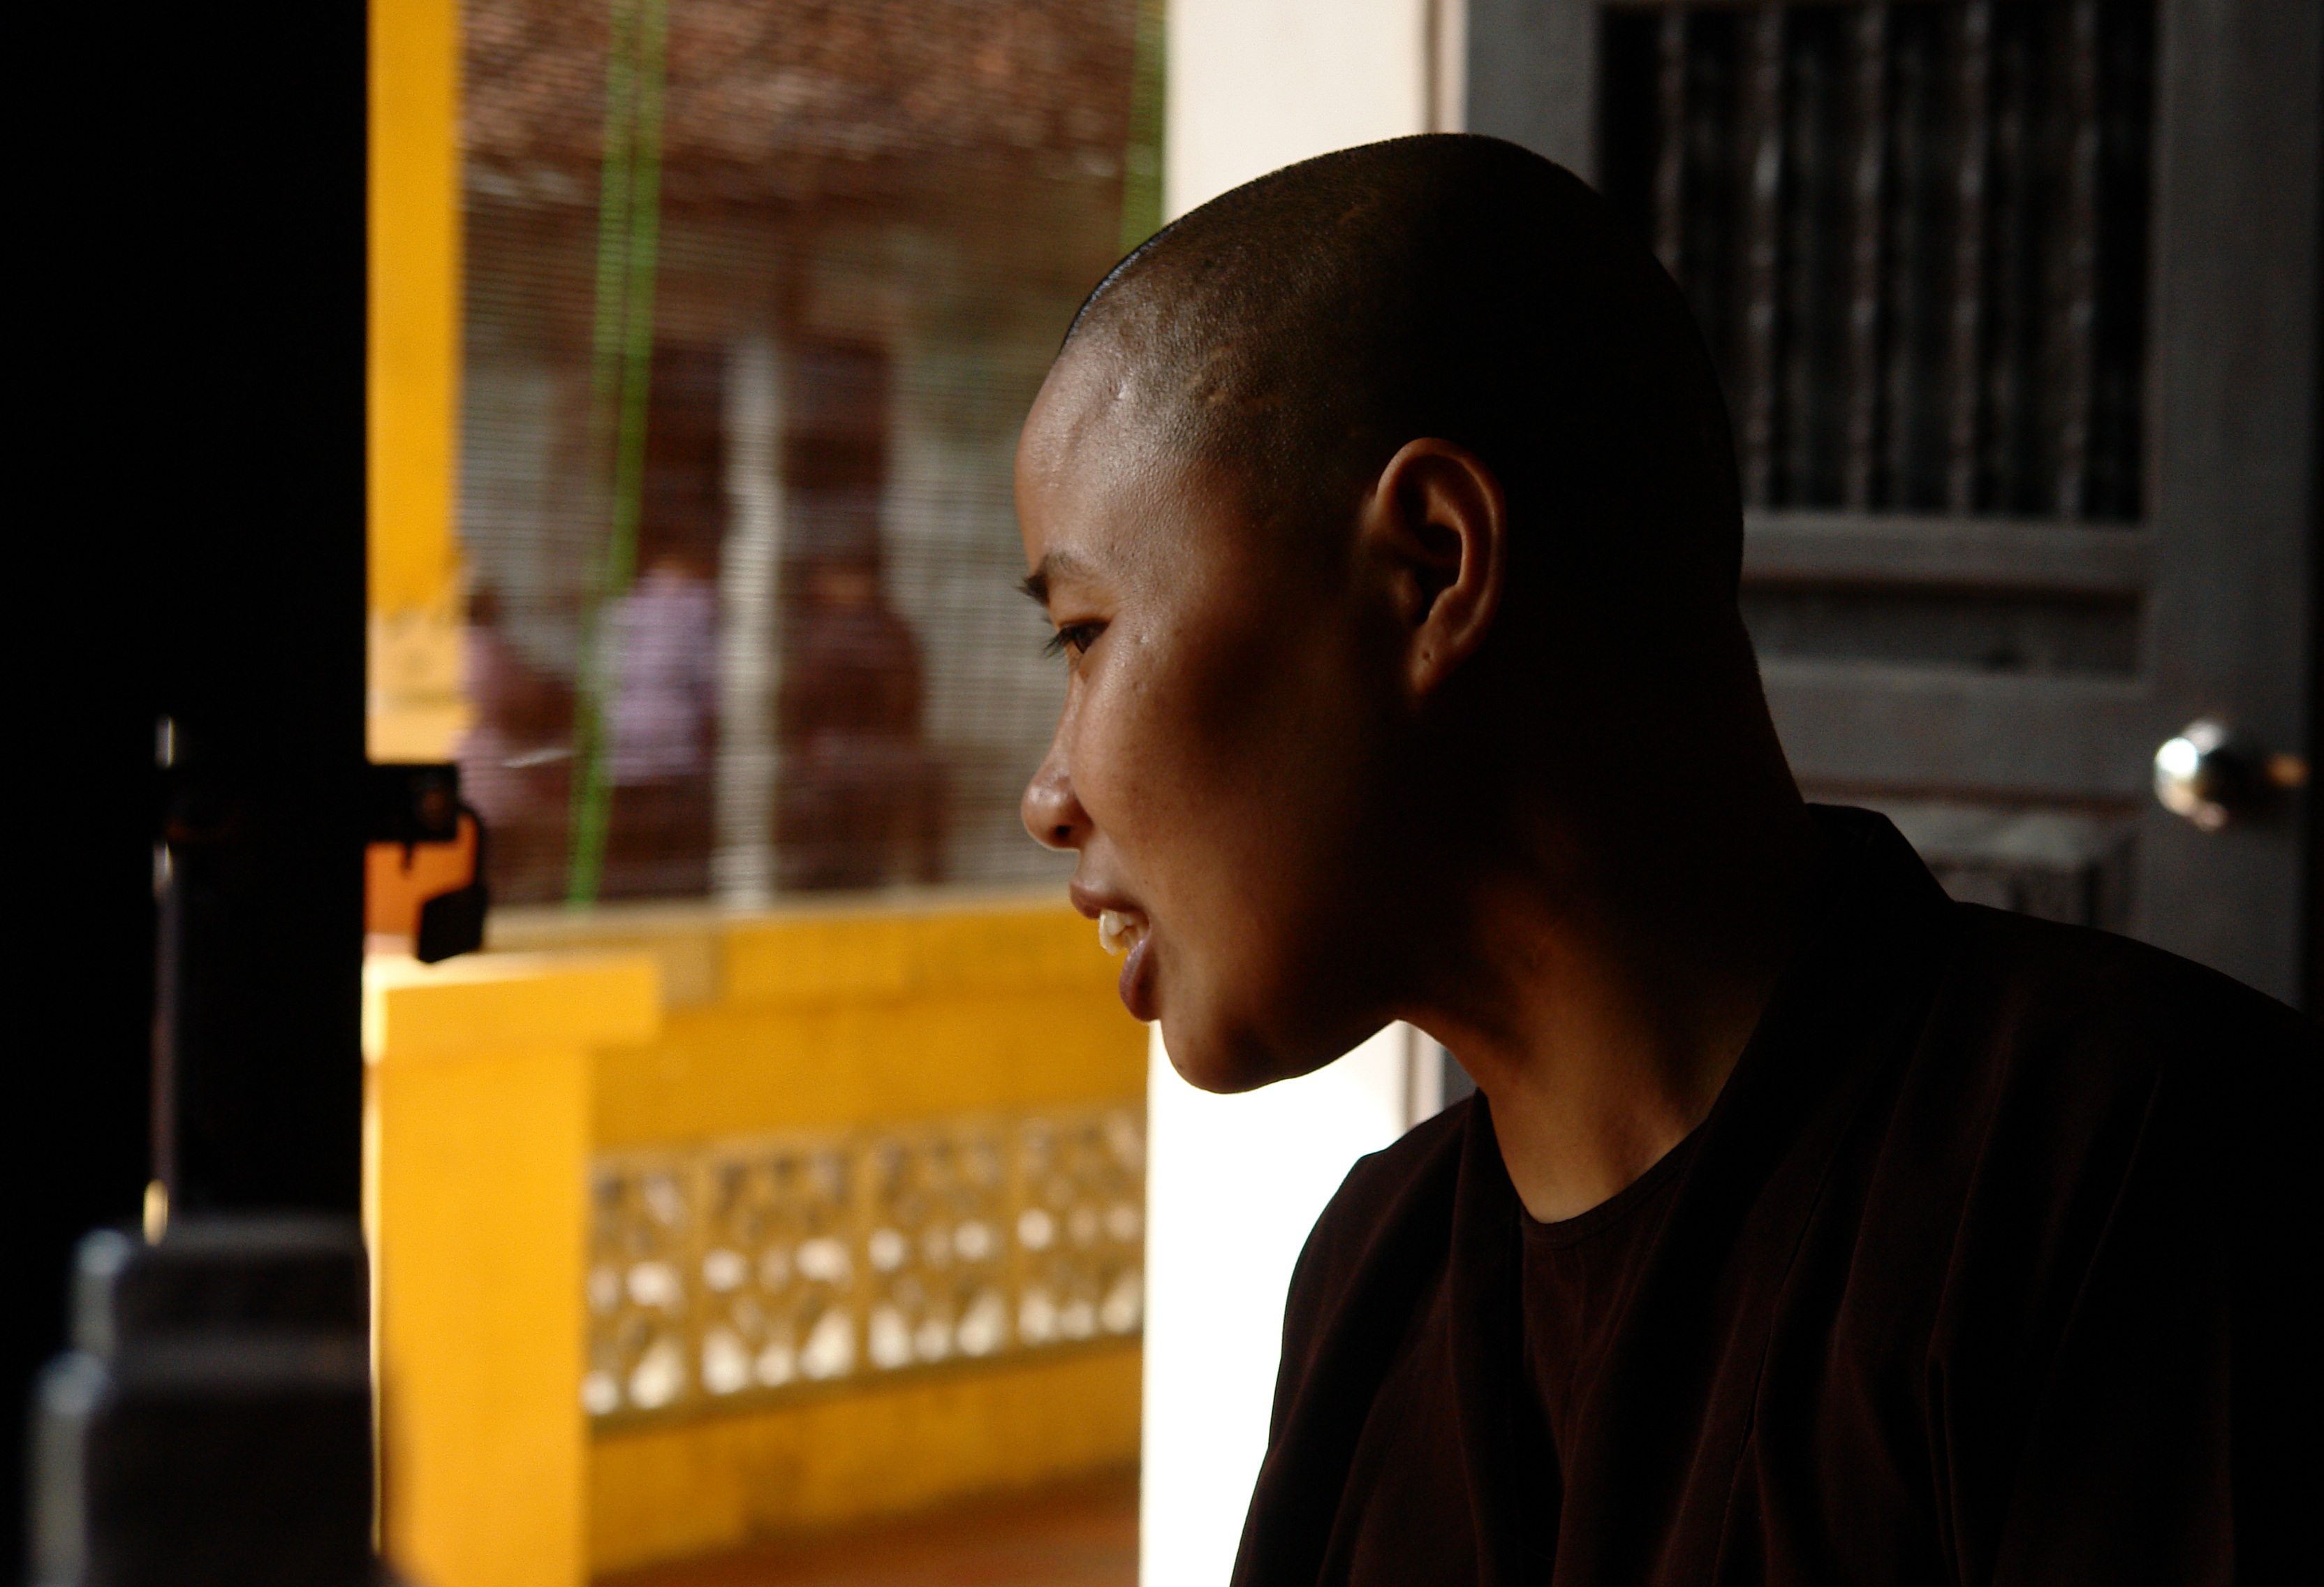
man, person, male, female, portrait, laugh, conversation, look, conception, vietnam, search, hanoi, monks, sour, brown coat, homely, retreats